Ana (2020 film)

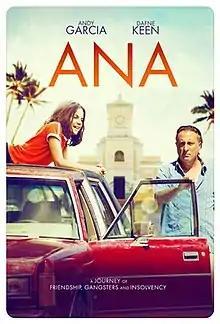
Theatrical release poster

Ana (released in some territories as The Guardian) is a 2020 American comedy-drama film directed by Charles McDougall and written by Cris Cole, from a story by McDougall, Cole, Luillo Ruiz and Jorge González. The film is set in Puerto Rico in the aftermath of the devastating 2017 Hurricane Maria, and stars Andy García as struggling used car salesman Rafael "Rafa" Rodriguez and Dafne Keen as Ana, an 11-year-old girl placed in Rafa's care as the two embark on a road trip across Puerto Rico. The film also features Jeanne Tripplehorn, Lauren Vélez and Ramón Franco in supporting roles. It received generally positive reviews, praising the performances and setting while criticizing the story.